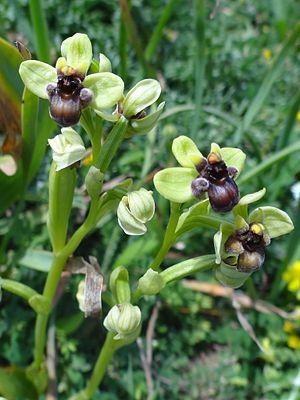
L’Ophrys bombyx est une orchidée terrestre d'aire méditerranéenne, appartenant au genre Ophrys L. 1753 et au groupe Ophrys tenthredinifera.